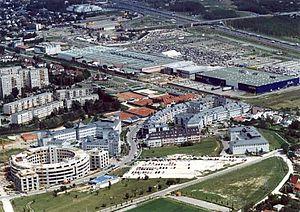
La route principale 1 est une route hongroise reliant Budapest à la Frontière autrichienne. Elle se situe dans le prolongement de Bécsi út à Budapest. Elle dessert les villes de Győr, Komárom et Tatabánya.
Budaörs est une ville et une commune du comitat de Pest en Hongrie.